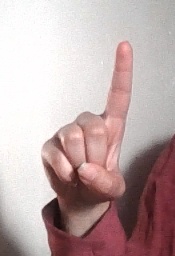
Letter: bb